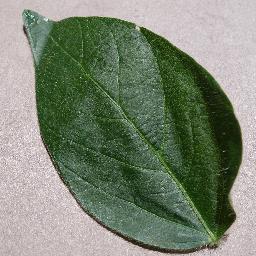
Label: Soybean___healthy